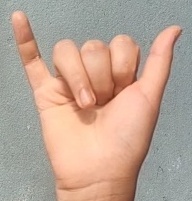
ASL sign: Y